Agnes Scott College

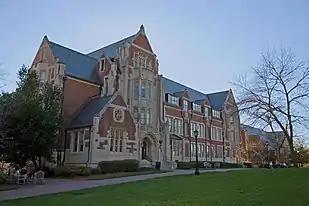
Buttrick Hall

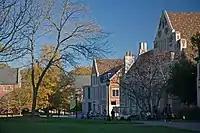
Looking across the quad

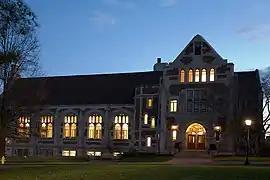
McCain Library at dusk

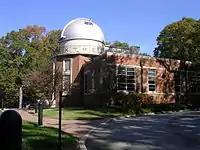
Bradley Observatory

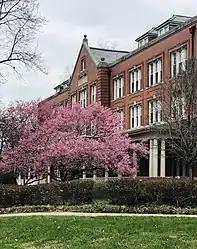
Inman Hall

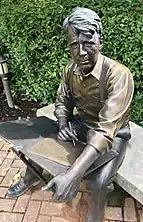
Alumnae Garden - Robert Frost statue

Agnes Scott occupies more than in Decatur. The college also owns the Avery Glen apartments as well as more than a dozen houses in the surrounding neighborhoods housing faculty, staff, and students. There are also six dedicated undergraduate dormitories located on campus.